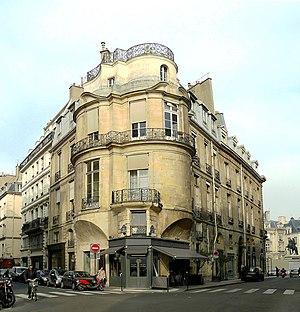
Hôtel Portalis - Paris Ier
Cet article recense les monuments historiques du 1ᵉʳ arrondissement de Paris, en France.
Pierre Desmaisons est un architecte français né en 1711 et mort à Palaiseau en 1795.
La rue Croix-des-Petits-Champs est une voie du 1ᵉʳ arrondissement de Paris, en France.